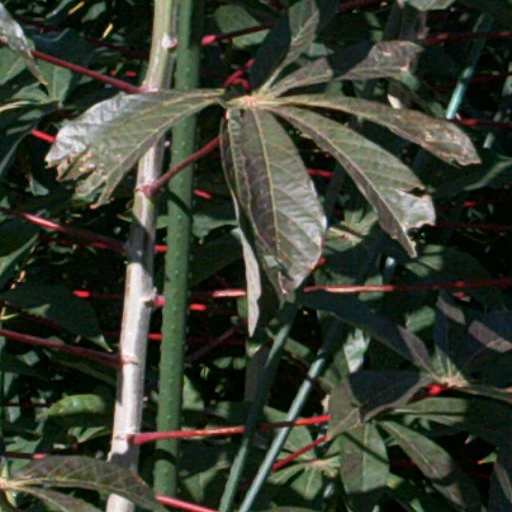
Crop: cassava